Bakewell tart
Also known as:
es - Spanish: Tarta Bakewell
fa - Persian: تارت بیکول
fr - French: Tarte Bakewell
he - Hebrew: טארט בייקוול
hy - Armenian: Բեյքուելլ
it - Italian: Bakewell tart
ja - Japanese: ベイクウェルタルト
jv - Javanese: Tart bakewell
ko - Korean: 베이크웰 타르트
nl - Dutch: Bakewelltaart
ru - Russian: Бейквеллский тарт
sq - Albanian: Tarta Bakewell
tr - Turkish: Bakewell tart
Category: dessert (tart)
Cuisine: English
Associated cuisines: English
Area: Derbyshire Dales
Countries: England
Region: Northern Europe

The dish is an confection consisting of a shortcrust pastry shell beneath layers of jam, frangipane, and a topping of flaked almonds.

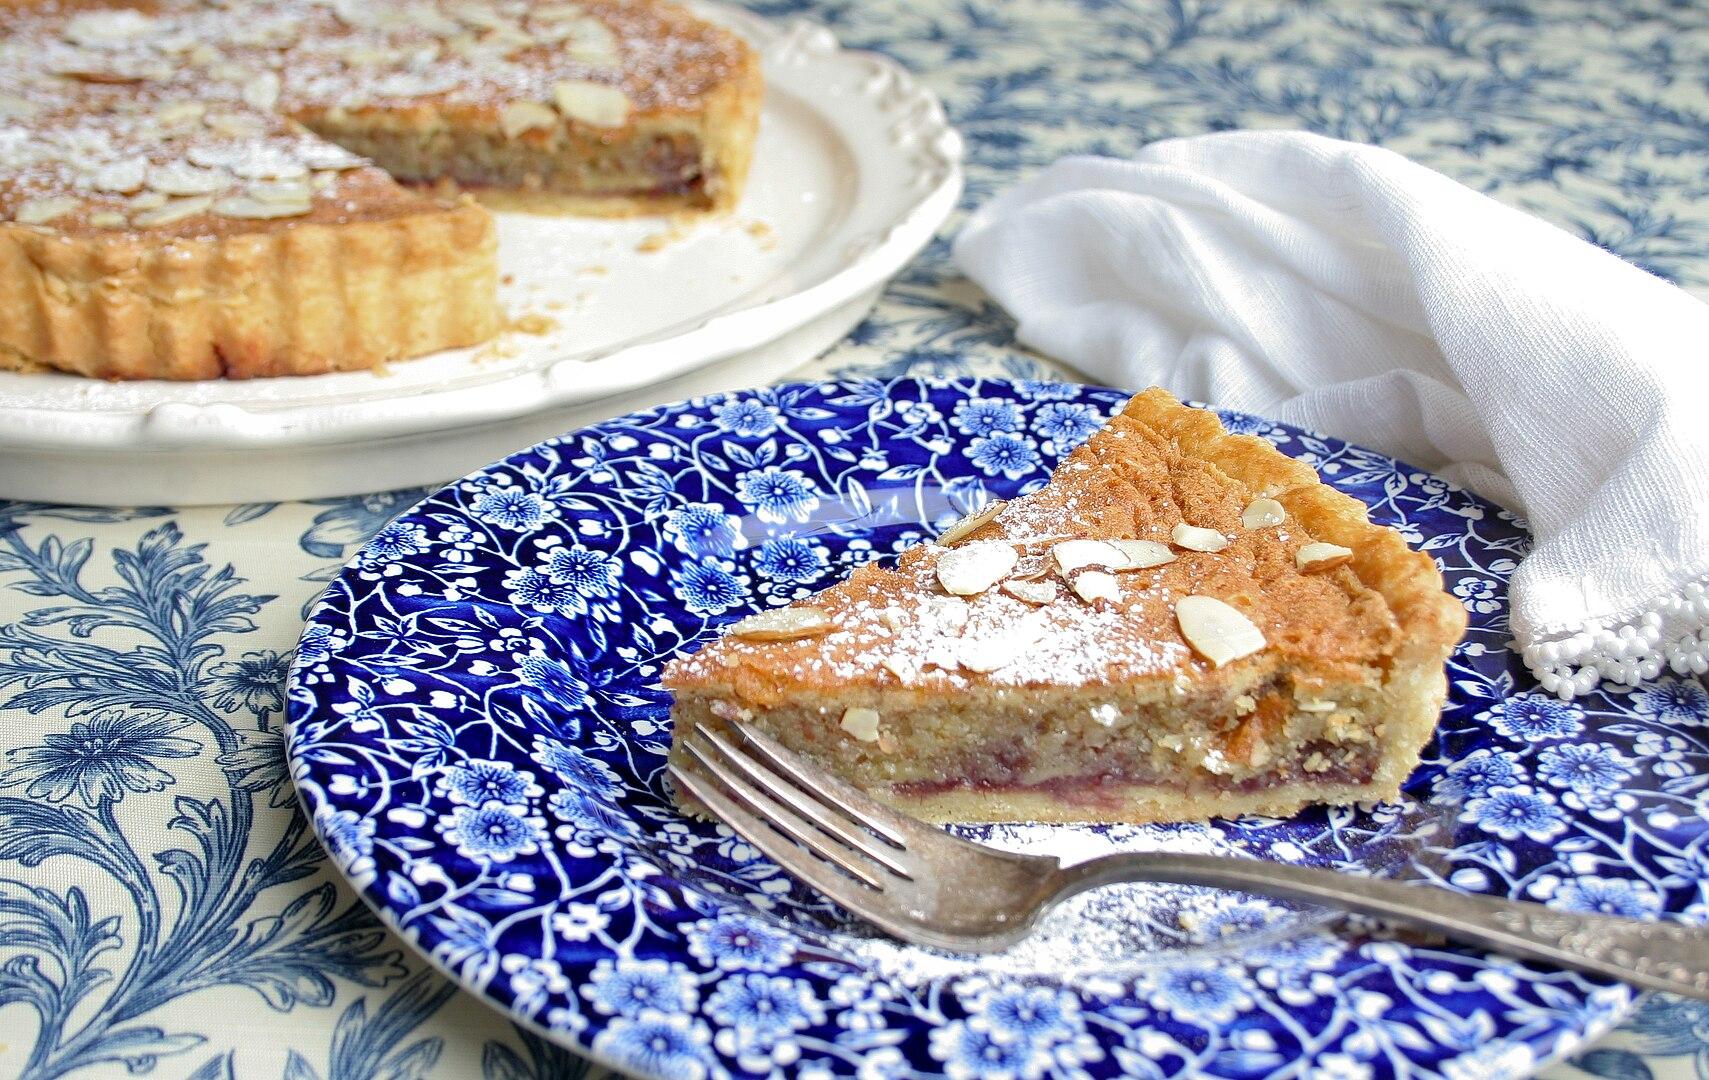
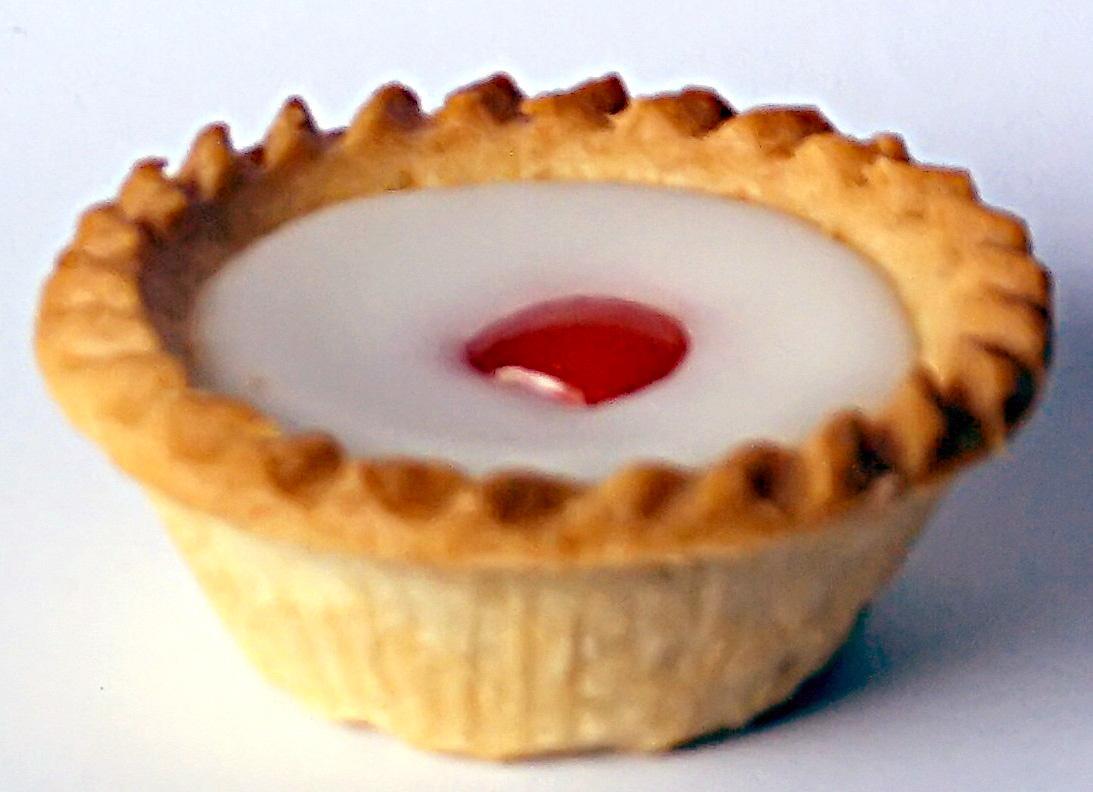